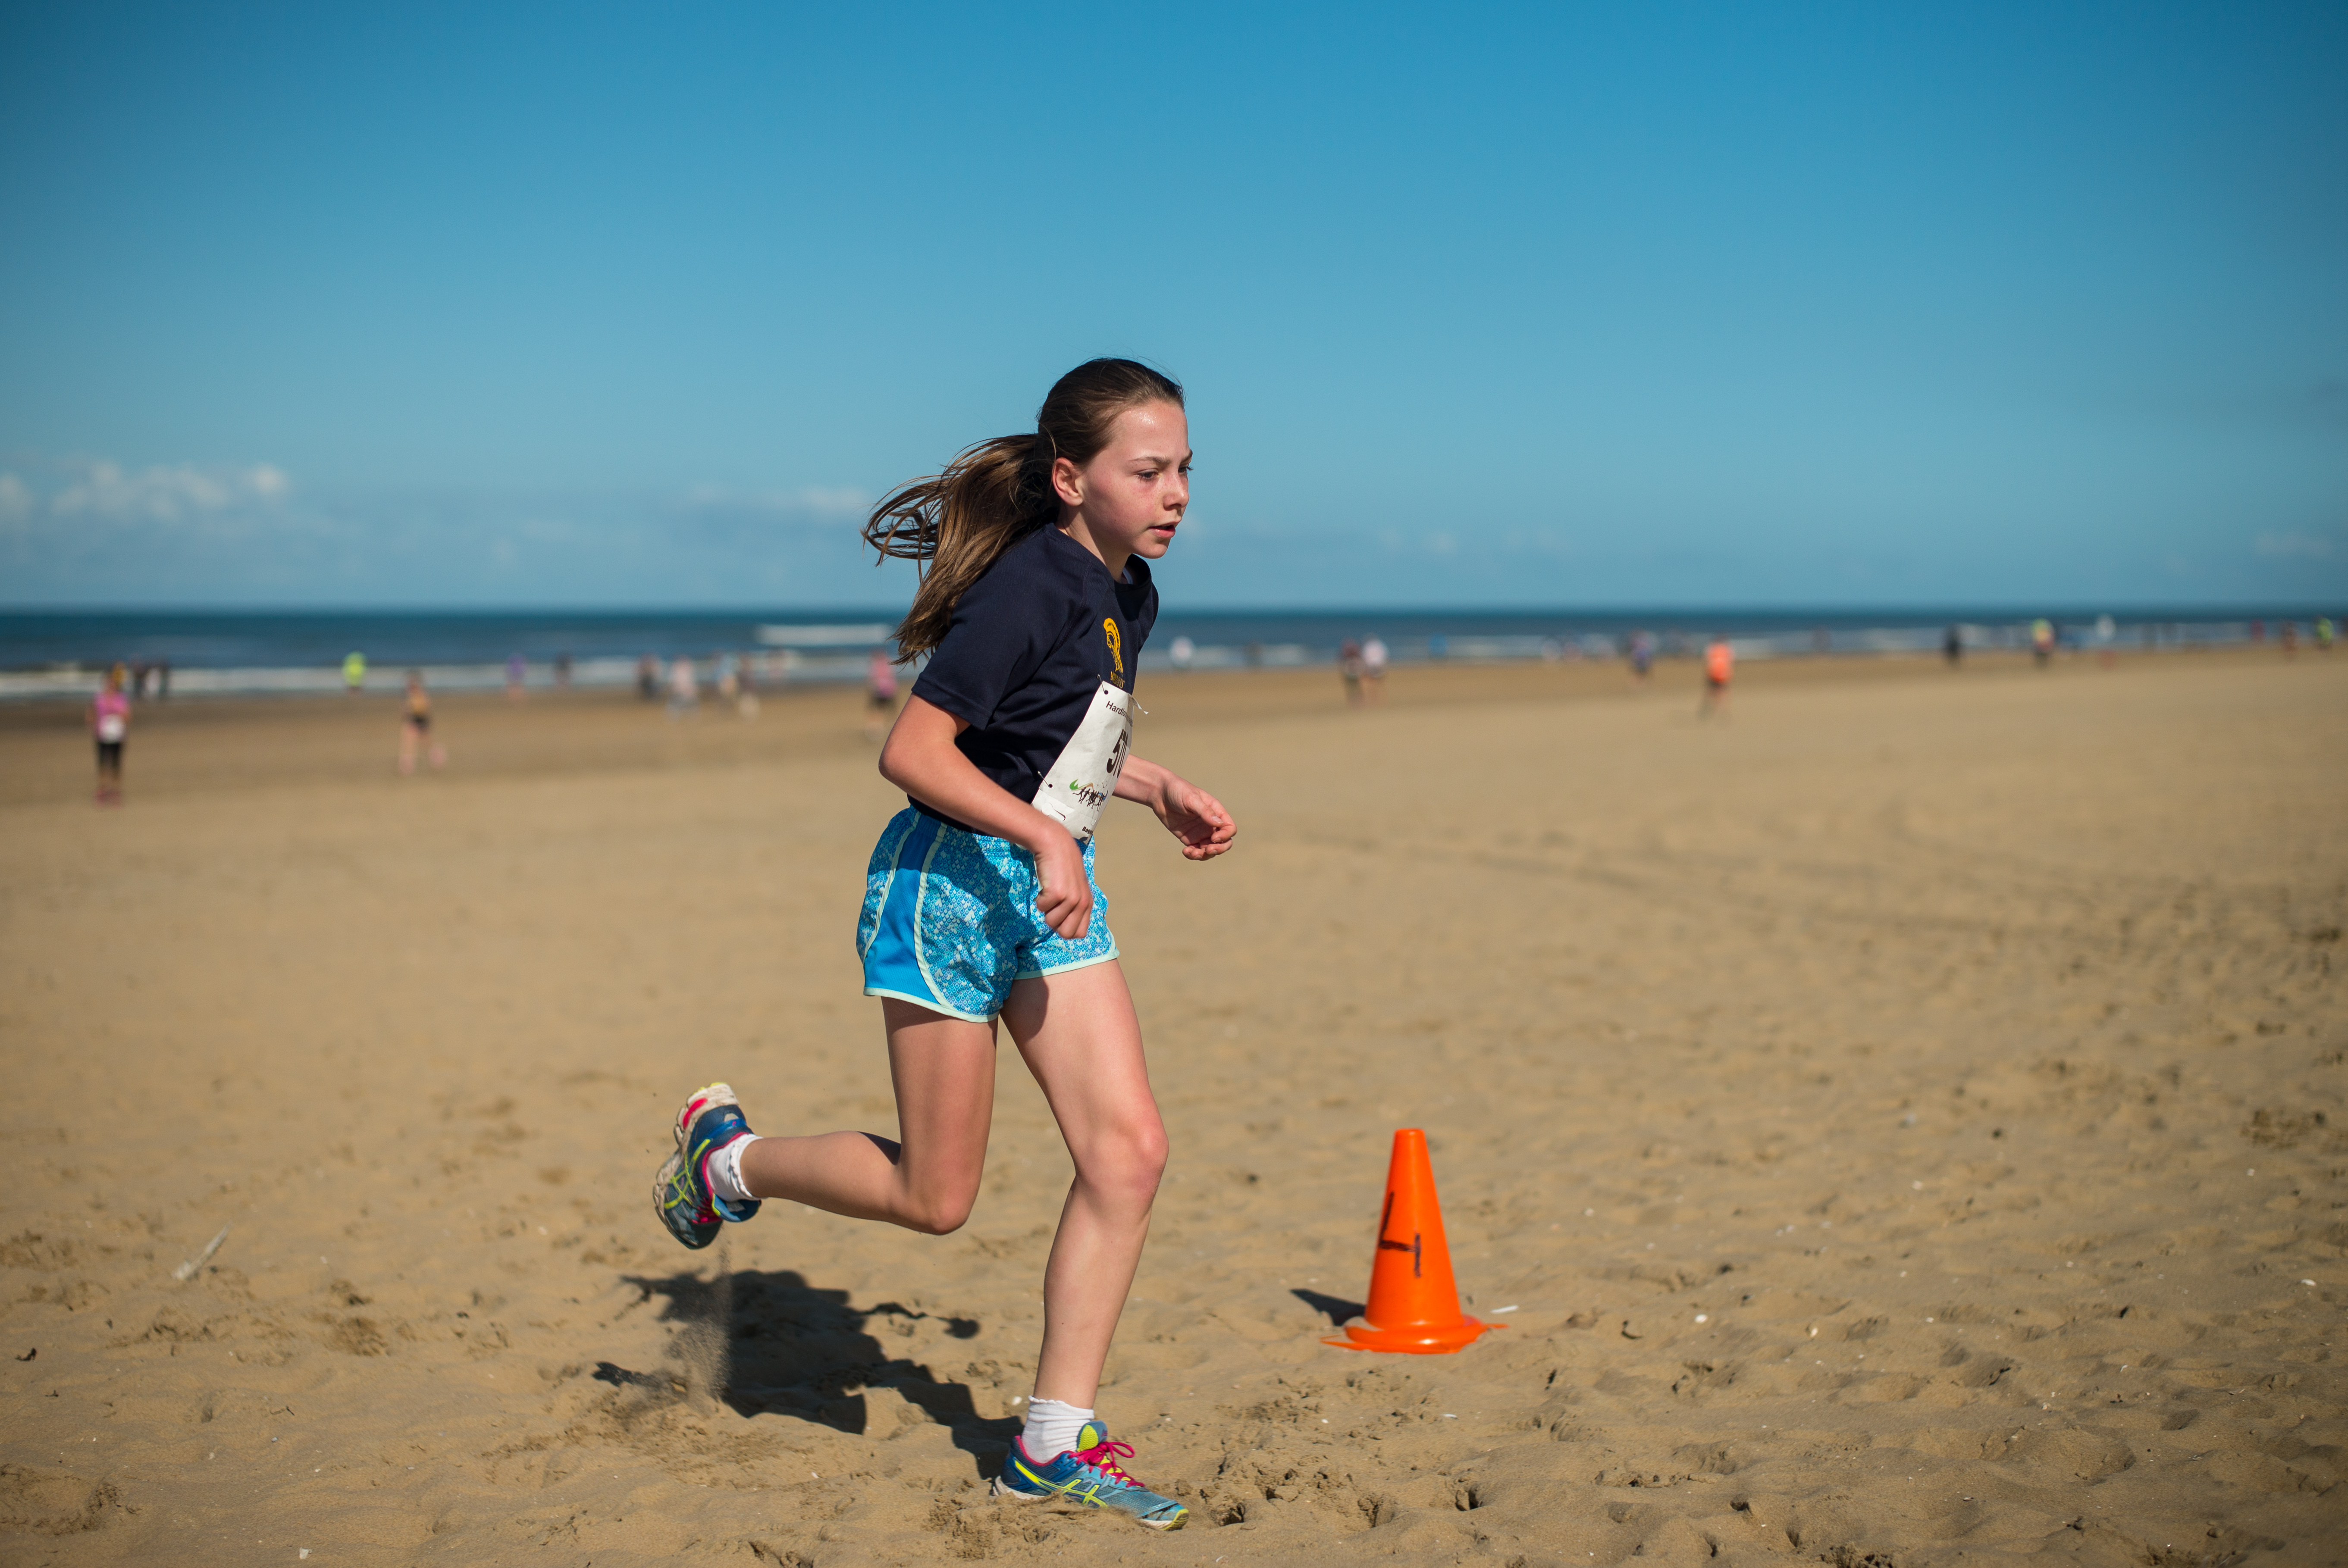
beach, sea, coast, sand, ocean, play, vacation, child, body of water, fun